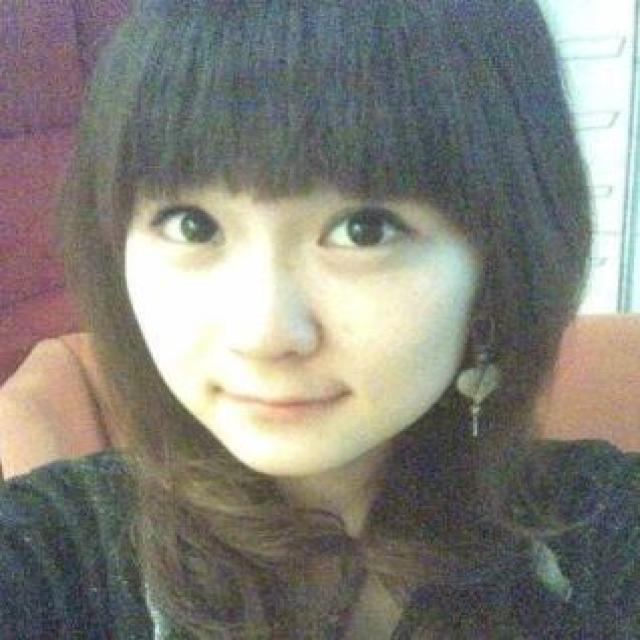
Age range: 21-44